Lake Huron

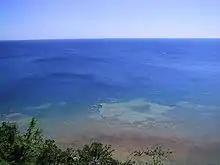
Lake Huron viewed from Arch Rock at Mackinac Island

Lake Huron has a lake retention time of 22 years. Like all of the Great Lakes, the ecology of Lake Huron has undergone drastic changes in the last century. The lake originally supported a native deepwater fish community dominated by lake trout, which fed on several species of ciscos as well as sculpins and other native fishes. Several invasive species, including sea lamprey, alewife and rainbow smelt, became abundant in the lake by the 1930s. The major native top predator, lake trout, was virtually extirpated from the lake by 1950 through a combination of overfishing and the effects of sea lamprey. Several species of ciscos were also extirpated from the lake by the 1960s; the only remaining native ciscoes are bloater and Cisco (lake herring). Non-native Pacific salmon have been stocked in the lake since the 1960s, but are less abundant since a profound food web change that took place in 2003. Lake trout have also been stocked for decades in an attempt to rehabilitate the species and today are largely self-sustaining, especially in the northern half of the lake.